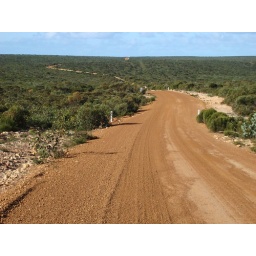
We drove this red gravel road for 70km in August 2008. We didn't see another car the whole way.